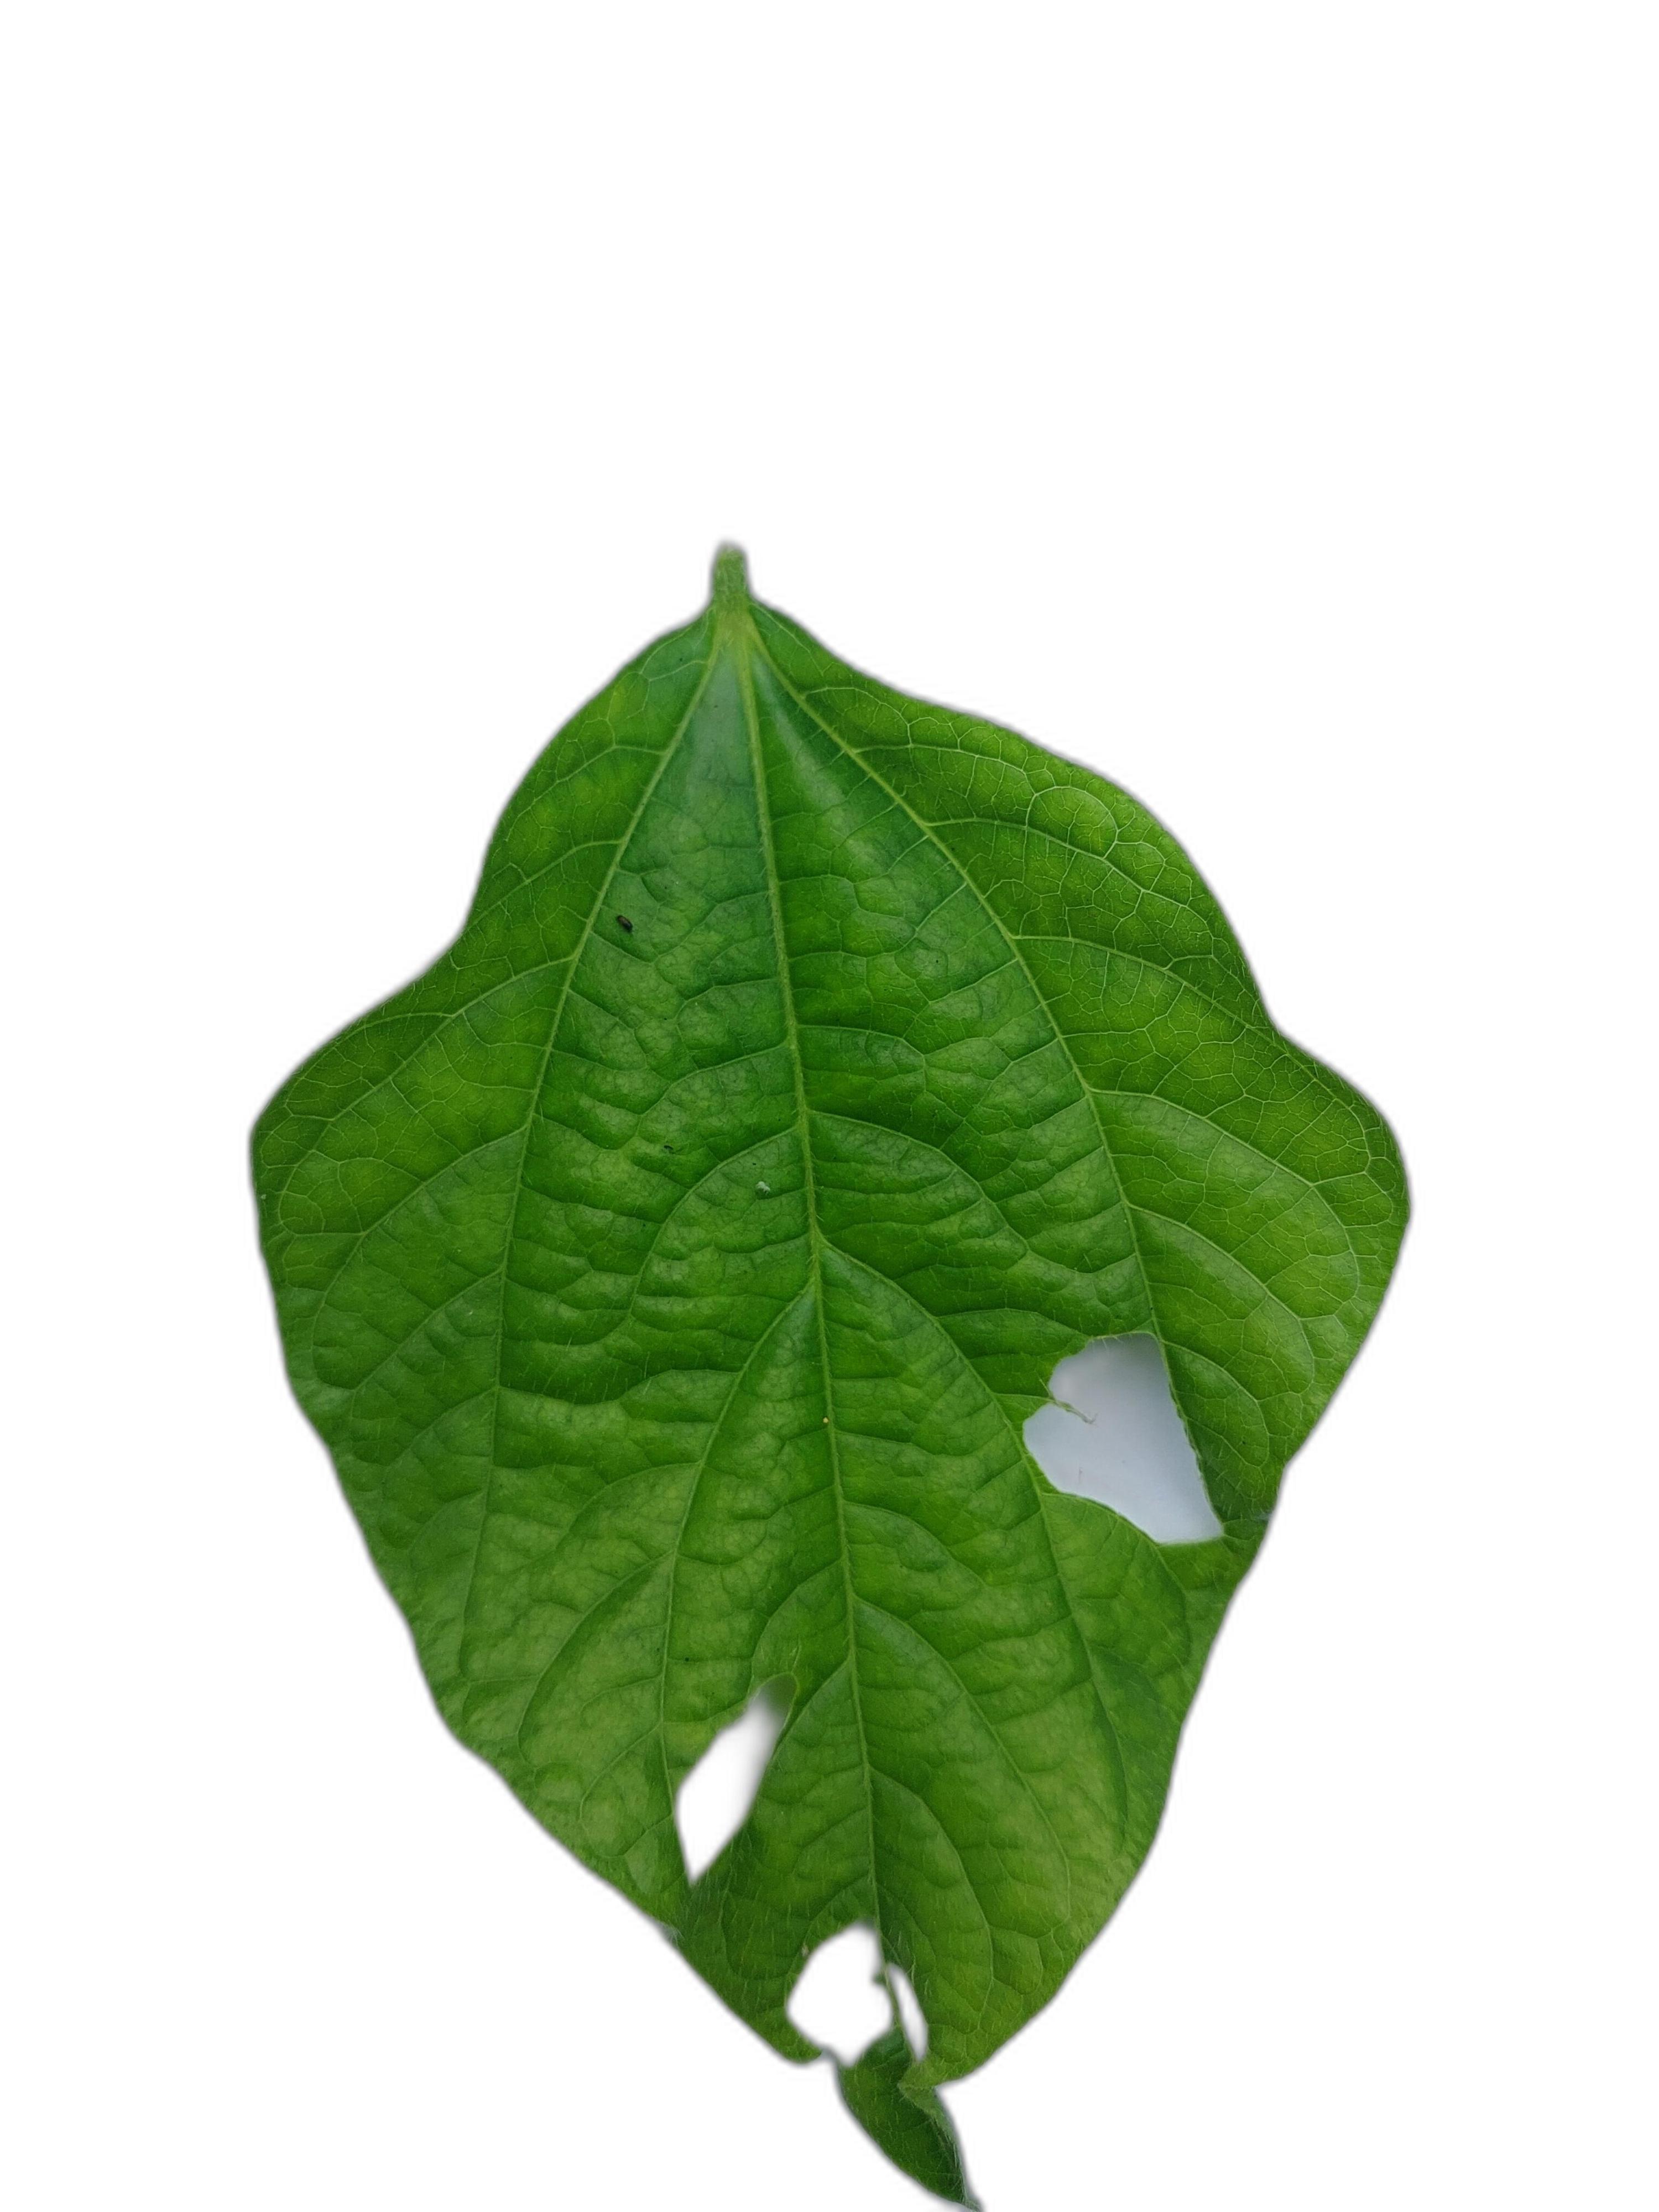
Label: Leaf Crinkle